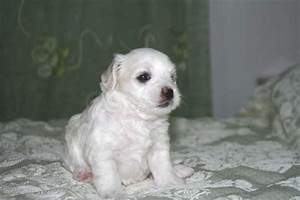
Label: cane